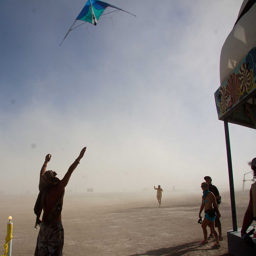
A group of young men standing on a sandy beach.
A few people standing in sand flying a kite.
Person holding hands up in the air at a beach while others fly a kite.
a number of people standing flying a kite
People in the sand blowing dust flying a kite.